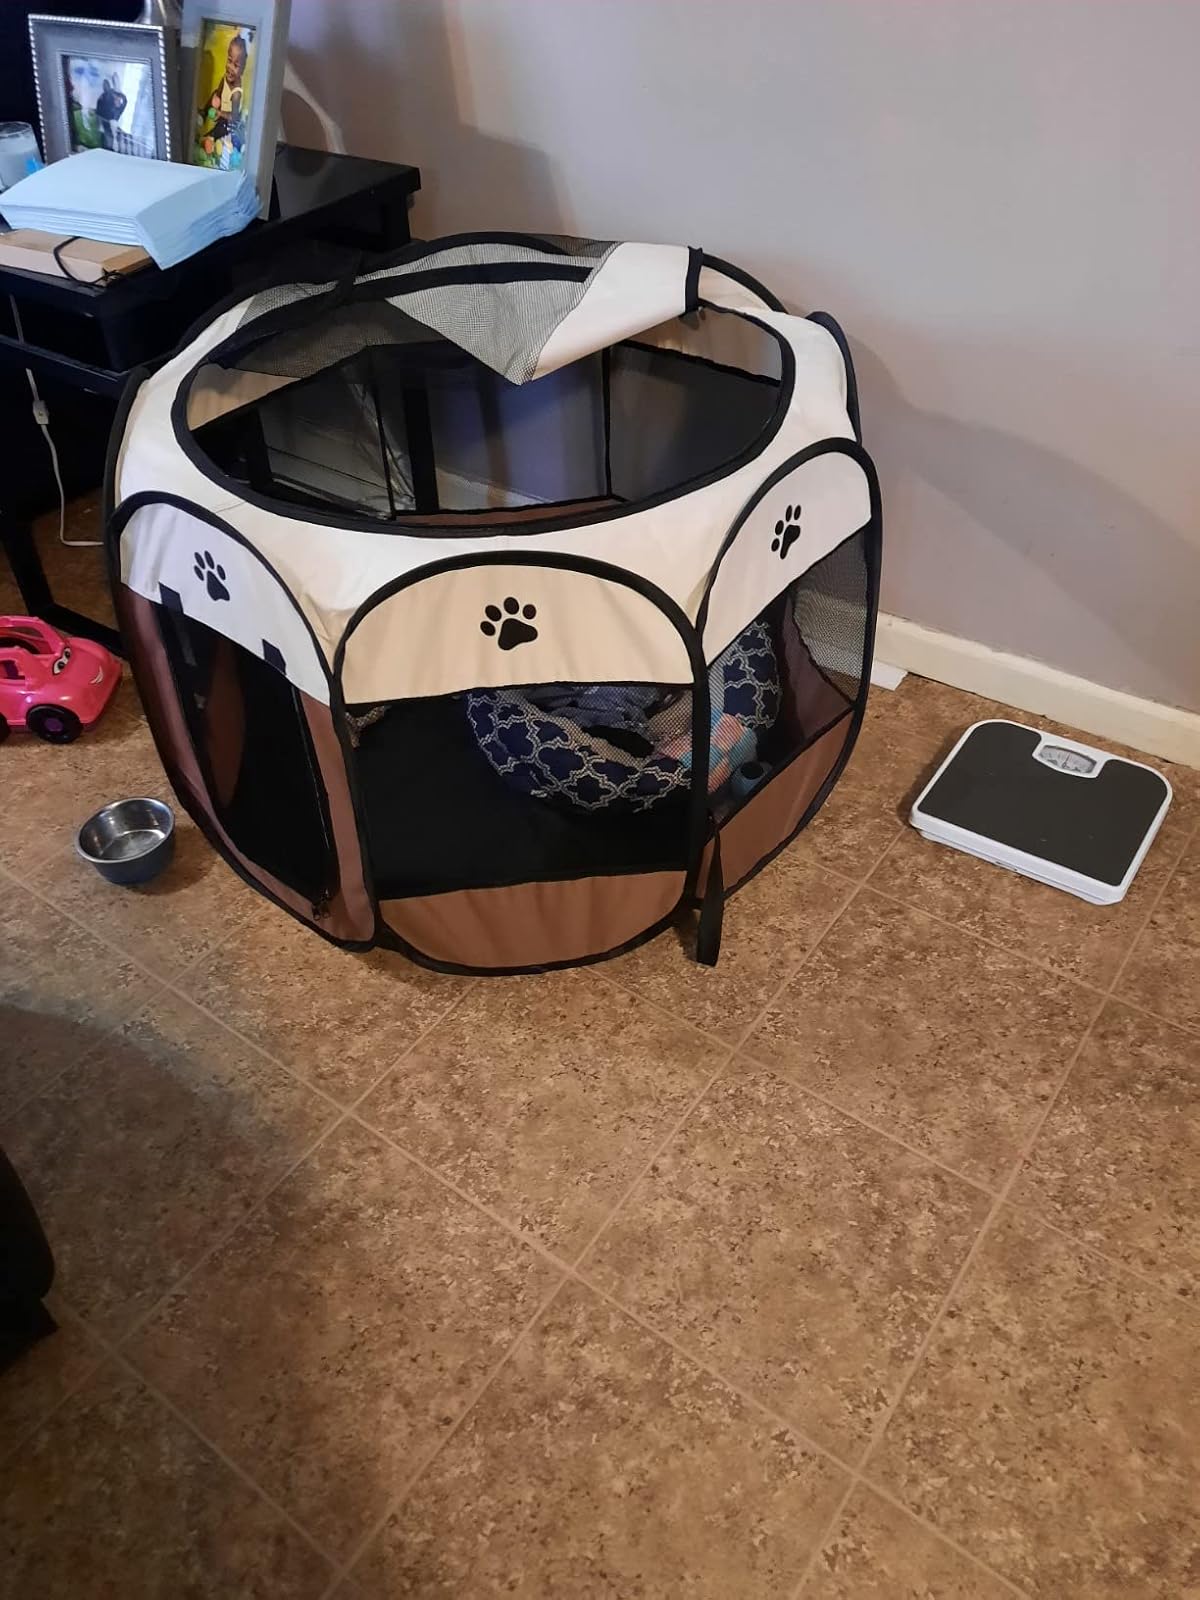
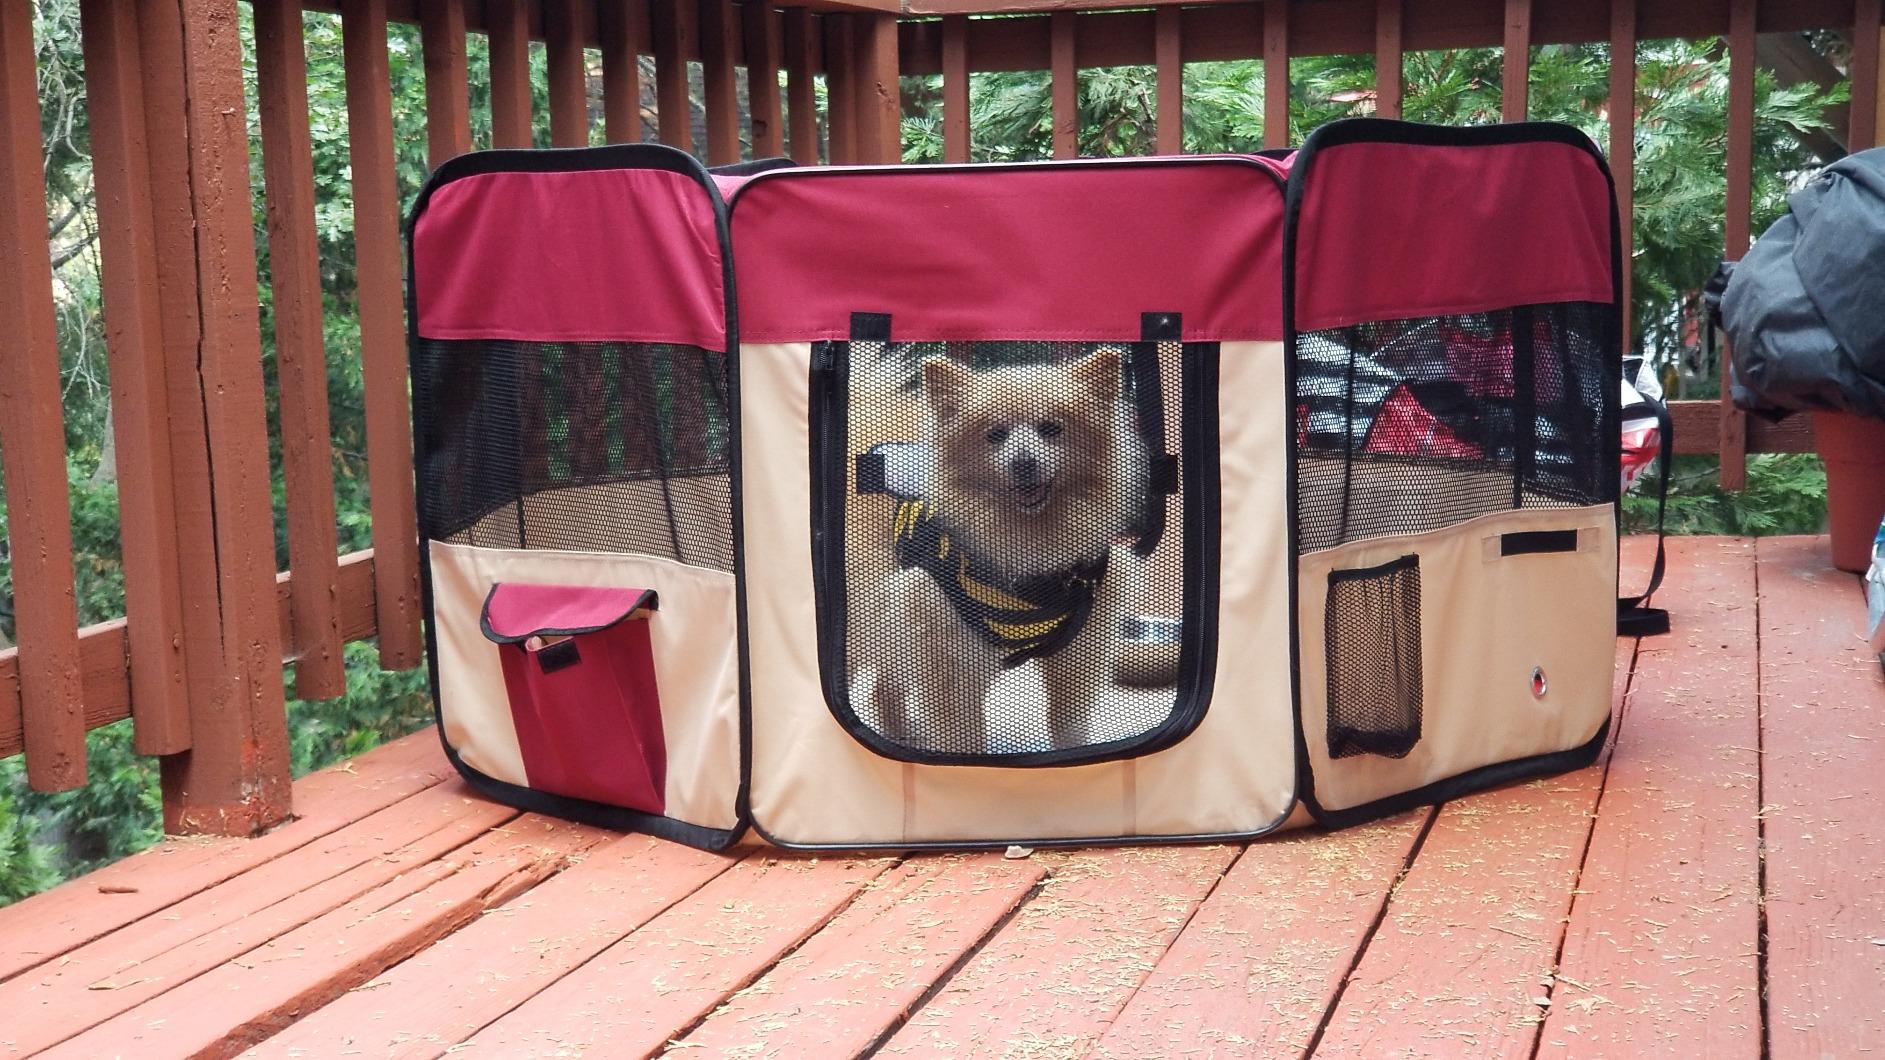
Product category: items_kennel
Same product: no